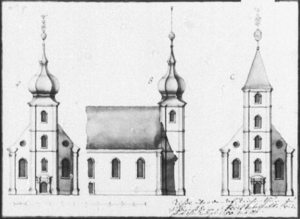
Francesco Rabaliatti est un architecte d'origine italienne qui fut architecte de la cour du prince Charles-Théodore. Rabaliatti figure parmi les architectes baroques les plus importants du Palatinat, aux côtés d'Alessandro Galli da Bibiena, Johann Adam Breunig, Nicolas de Pigage et Johann Jakob Rischer.